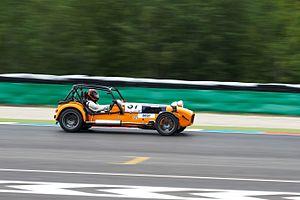
Caterham est un constructeur d'automobiles britannique, appartenant depuis le 27 avril 2011, à Tony Fernandes qui l'a racheté au fonds d'investissement américain Corven Group propriétaire depuis 2006. Son histoire est liée à celle de la marque Lotus et de son modèle la Super Seven, un roadster deux places, qui figure au générique de la série télévisée Le Prisonnier.